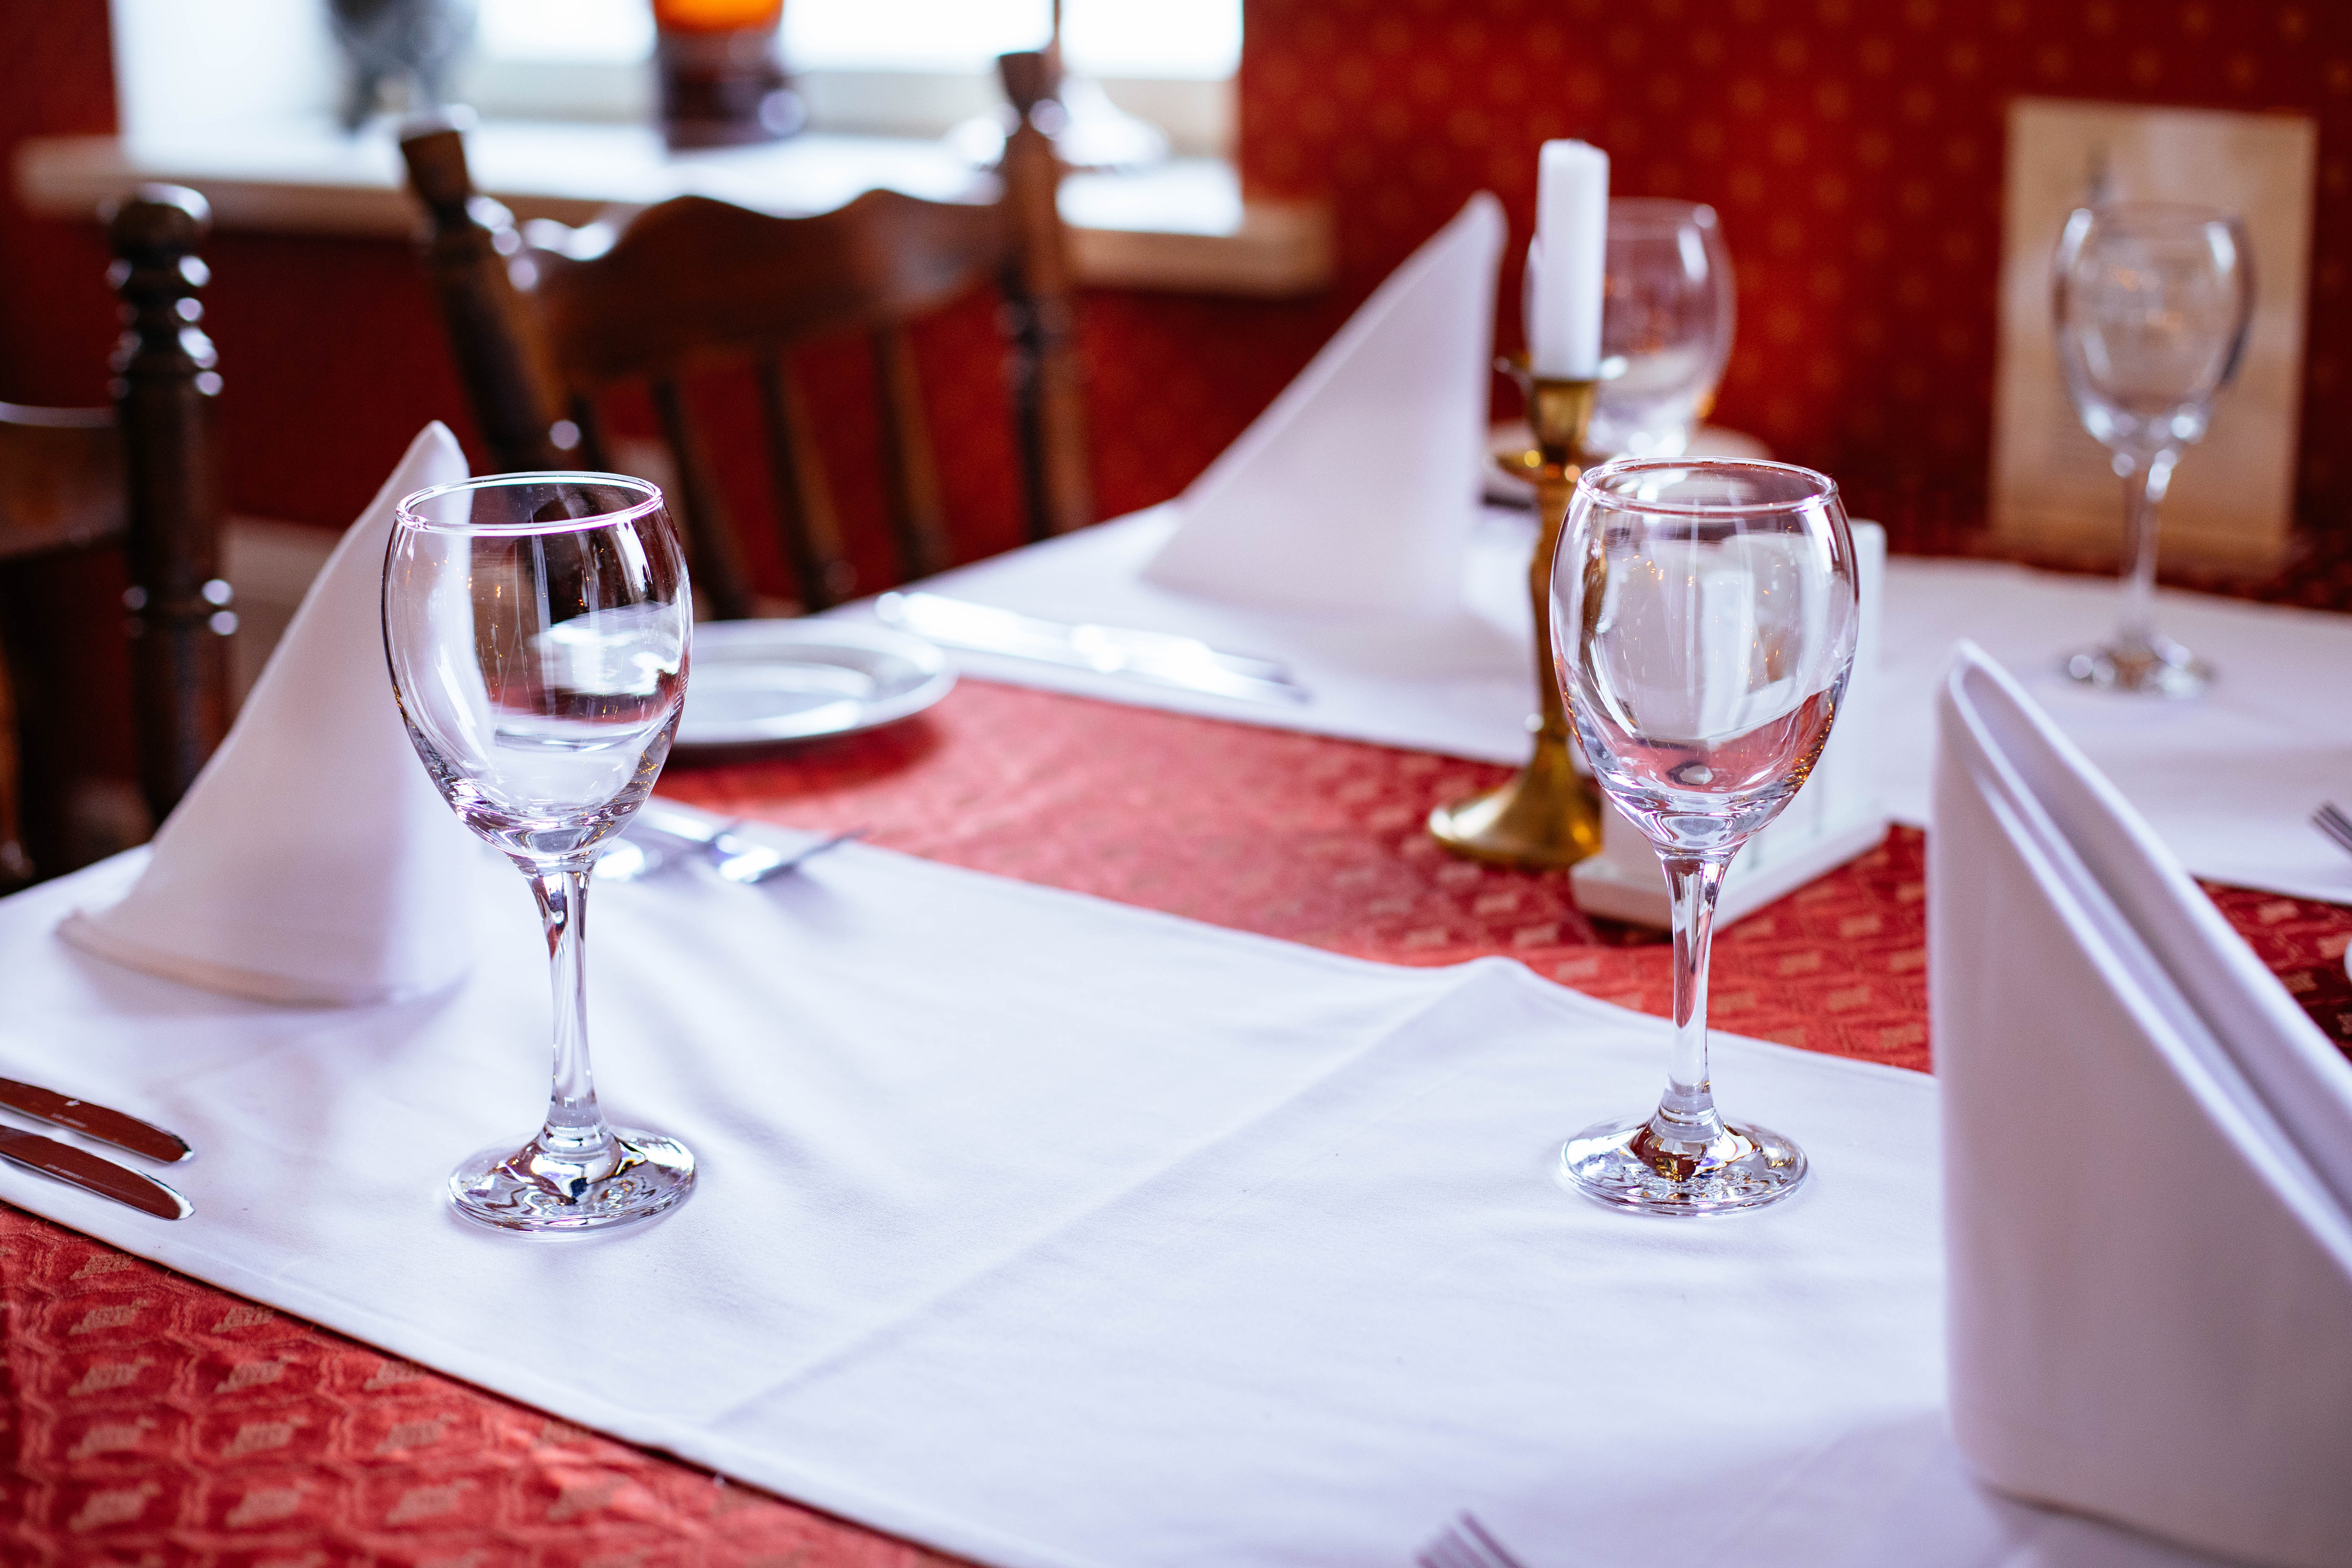
restaurant, tablecloth, wine glass, table, rehearsal dinner, linens, stemware, meal, textile, banquet, la carte food, event, room, napkin, tableware, glass, placemat, champagne stemware, furniture, drinkware, organization